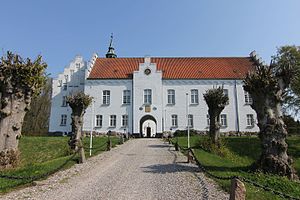
Kokkedal Slot (Nordjylland)
Kokkedal Slot i 2011
Kokkedal Slot i Nordjylland
Kokkedal Slot i Torslev Sogn, er en nordjydsk herregård, og dens historie går helt tilbage til middelalderen.